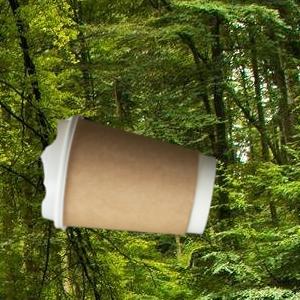
Label: cups